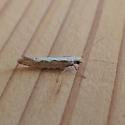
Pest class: diamondback_moth